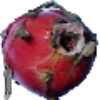
Label: red_pitahaya